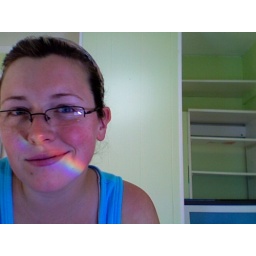
Office in new house comes with tasty rainbows, I think this is a good sign